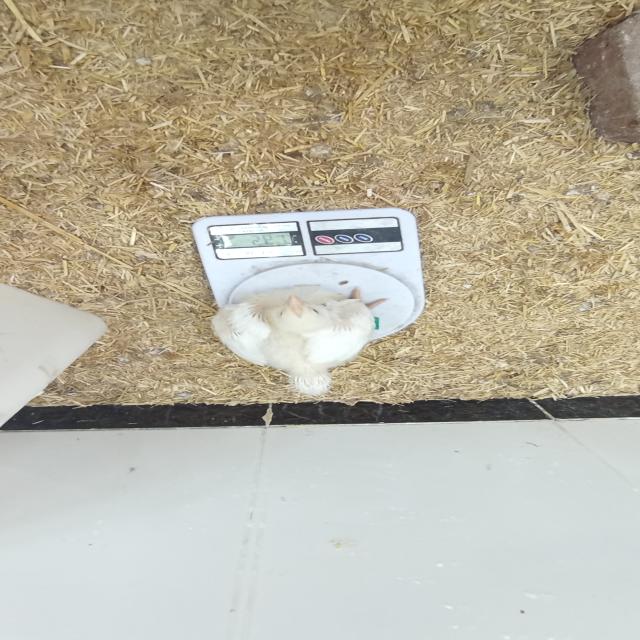
Weight: 562 g